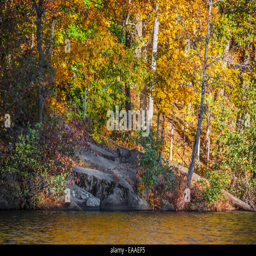
sun lights the colors along the rocky shoreline